Harlow Hill Cemetery

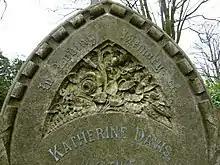
A reinstated memorial

In 2000 at Grove Road Cemetery, Harrogate, a 99-year-old, high monument fell and killed Reuben Powell aged six years. Harrogate Council responded by contacting those owners of graves who were traceable to ask them to secure their standing stone memorials. Between 2006 and 2010, 6,000 standing monuments with untraceable owners were laid down for safety reasons by the Council. During the same period, "scores of Harrogate district offenders, sentenced to Community Payback" assisted with the reinstatement of over 1,000 of the laid-down memorials. Councillor Les Ellington said, "Not only is this bringing benefit to local communities, who are seeing their cemeteries reinstated, it is saving public funds ... over 60 offenders have also been accredited by York College of Masonry with Open College Network qualifications."